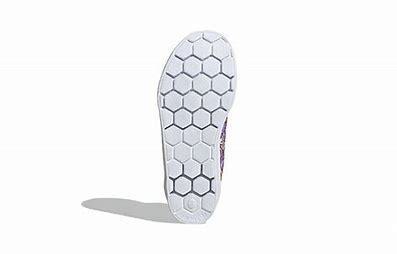
Brand: adidas
Model: originals BP Adidas Originals Superstar 360 C